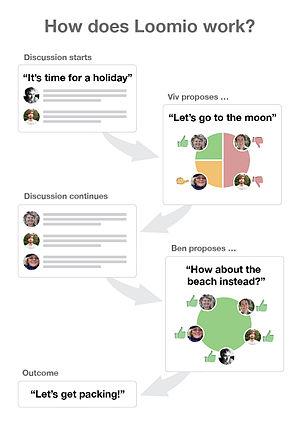
Loomio est un logiciel libre axé sur la prise de décision au sein de collectifs. Il constitue plus particulièrement une application web qui met en œuvre un réseau social permettant à tout groupe ou organisation, quelle que soit sa taille ou sa forme, de collaborer pour aboutir à des décisions communes prenant en compte les points de vue des différentes parties. Ce fonctionnement représente une tentative de transposition dans le monde numérique de plusieurs principes de gouvernance égalitaire, typique des Civic-Tech.